Lee Burridge

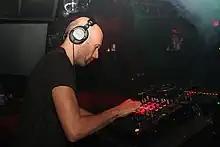
Burridge at a performance at Pacha, NYC

Lee Burridge (born November 1968) is a British DJ and producer who was influential in the underground club scene in Hong Kong in the 1990s, where he also helped established the nightclub Neptune's.